Khmer Rouge

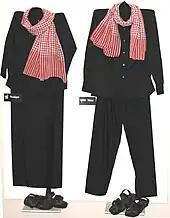
Khmer Rouge clothing, consisting of a red krama, a black outfit and shoes made of tires.

The movement's ideology was shaped by a power struggle during 1976 in which the so-called Party Centre which was led by Pol Pot, defeated other regional elements of its leadership. The Party Centre's ideology combined elements of Communism with a strongly xenophobic form of Khmer nationalism. Partly because of its secrecy and partly because of changes in how it presented itself, academic interpretations of its political position vary widely, ranging from interpreting it as the "purest" Marxist–Leninist movement to characterising it as an anti-Marxist "peasant revolution". The first interpretation has been criticized by historian Ben Kiernan, who asserts that it comes from a "convenient anti-communist perspective". Its leaders and theorists, most of whom had been exposed to the heavily Stalinist outlook of the French Communist Party during the 1950s, developed a distinctive and eclectic "post-Leninist" ideology that drew on elements of Stalinism, Maoism and the postcolonial theory of Frantz Fanon. In the early 1970s, the Khmer Rouge looked to the model of Enver Hoxha's Albania which they believed was the most advanced communist state which was then in existence.